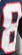
Number: 8